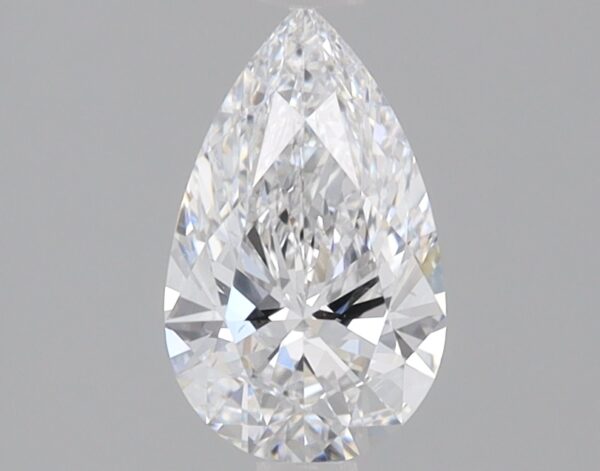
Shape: pear
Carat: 0.81
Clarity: VS1
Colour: D
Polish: EX
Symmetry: EX
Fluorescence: NONE
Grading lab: IGI
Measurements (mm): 8.69 x 5.25 x 3.15